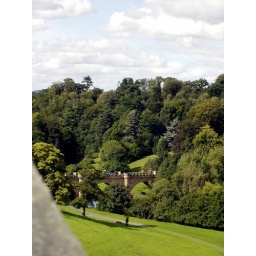
A bridge over the river Aln leading to Alnwick